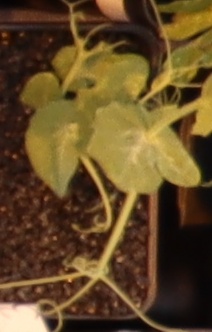
Label: Field Pea